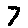
Label: 7